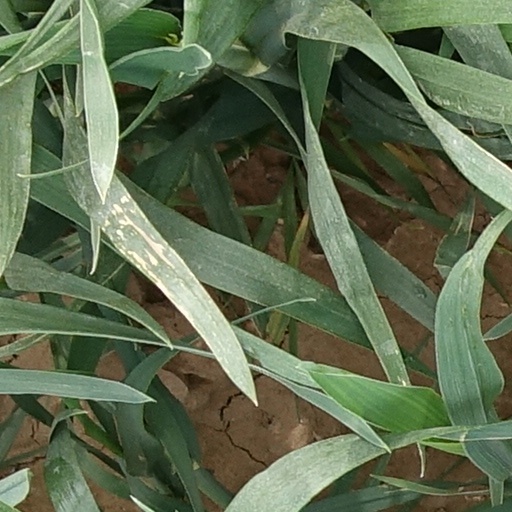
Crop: wheat